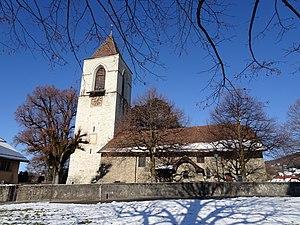
Eglise avec sa tour commencée au XV ème siècle